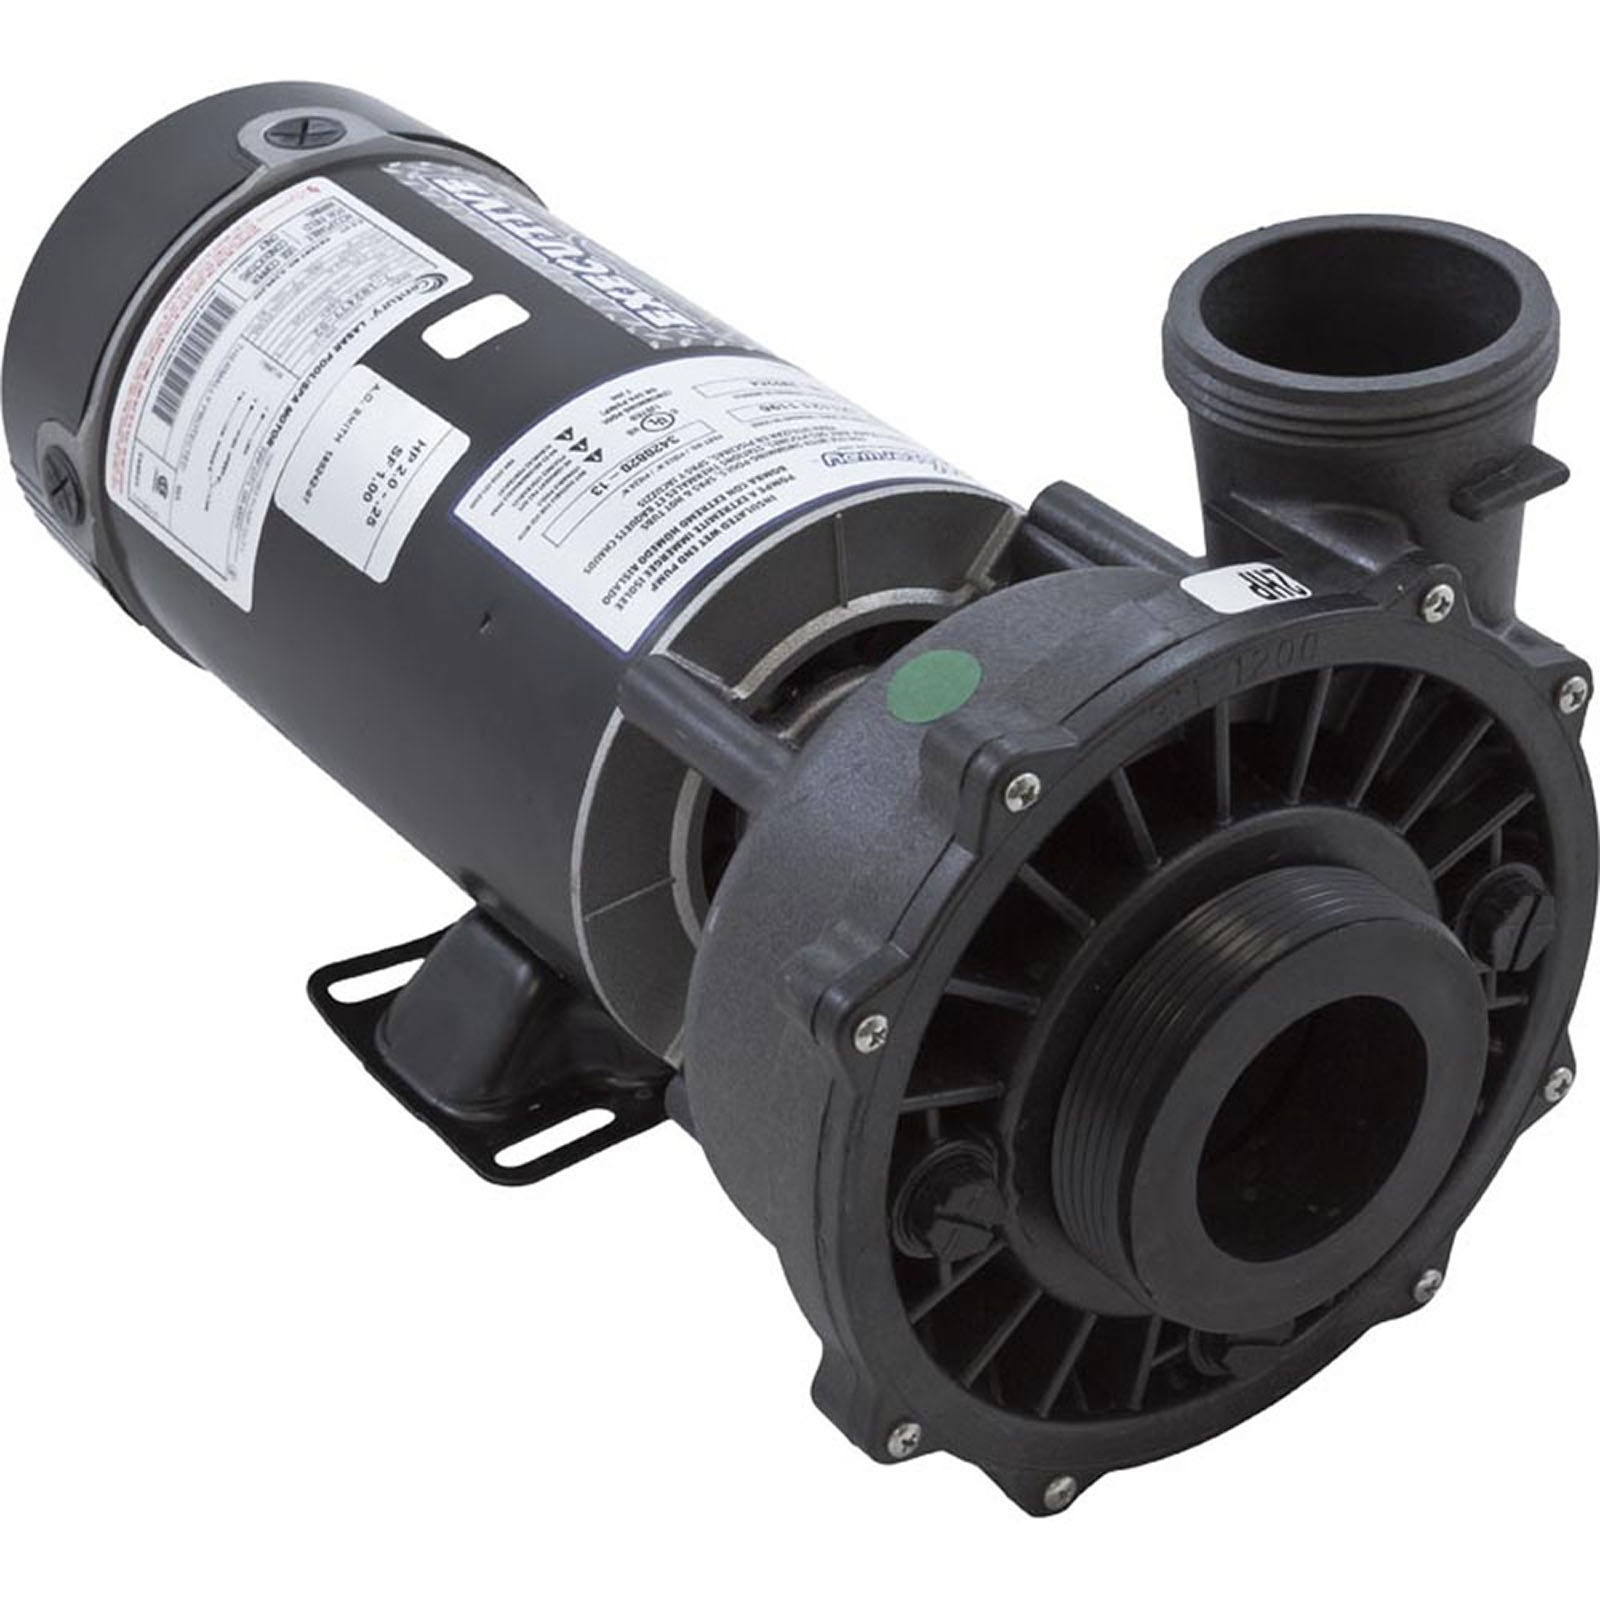
Pump, WW Exec, 2.0hp, 230v, 2-Speed, 48fr, 2-1/2" x 2", OEM
The Waterway Executive 48 pump is thermally protected to extend the life expectancy of the motor with a highly versatile wet end. Spa Pump Features: Executive wet end designed specifically for 48-frame motors Large 6-1/2" diameter wet end for higher head pressure Large 2-1/2" intake for improved flow performance and reduced noise Wet end can be rotated for easy installation Thermally protected to extend life expectancy of motor Dimensions (H x W x L): 8.34" x 8.13" x 15.72" Available in 1 to 4.5Hp and in single or dual speed (SEE THE AVAILABLE STYLES TAB)
Brand: Waterway Plastics
Category: Home & Garden > Pool & Spa > Pool & Spa Accessories > Pool Sweeps & Vacuums > Pool Sweeps